Michael Kranish

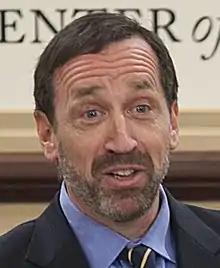
Kranish in 2012

Michael Kranish is an American author and former correspondent with "The Boston Globe". He joined "The Washington Post" in 2016, where he is an investigative political reporter.